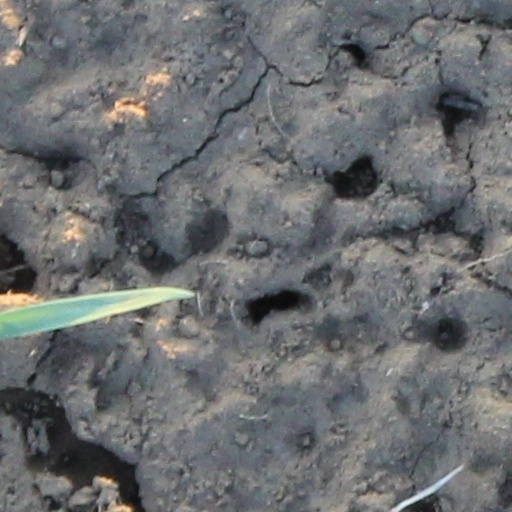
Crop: wheat